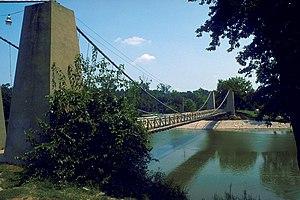
La ville de Carlyle est le siège du comté de Clinton, dans l’État d’Illinois, aux États-Unis. Sa population s’élevait à 3 281 habitants lors du recensement de 2010, estimée à 3 208 habitants en 2016.